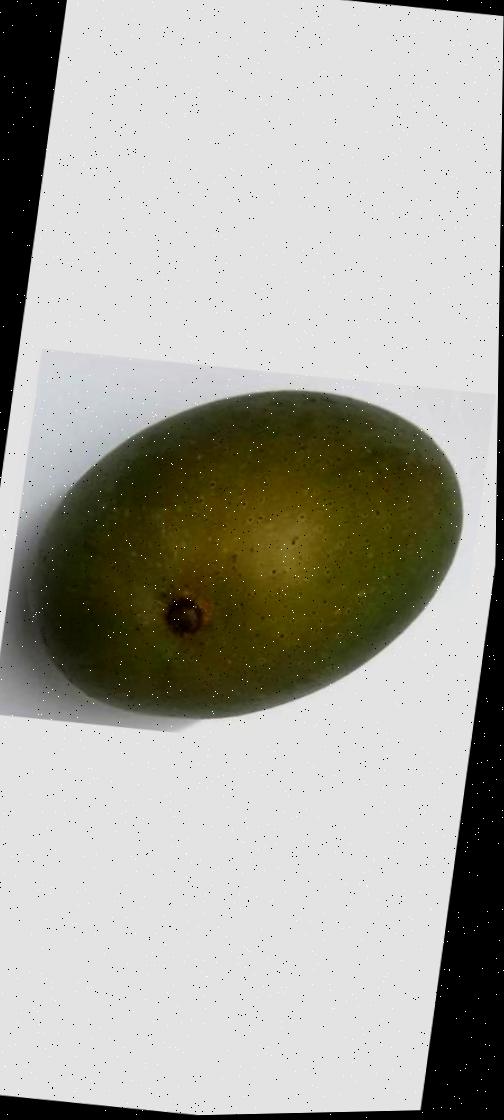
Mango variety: Ashshina Zhinuk